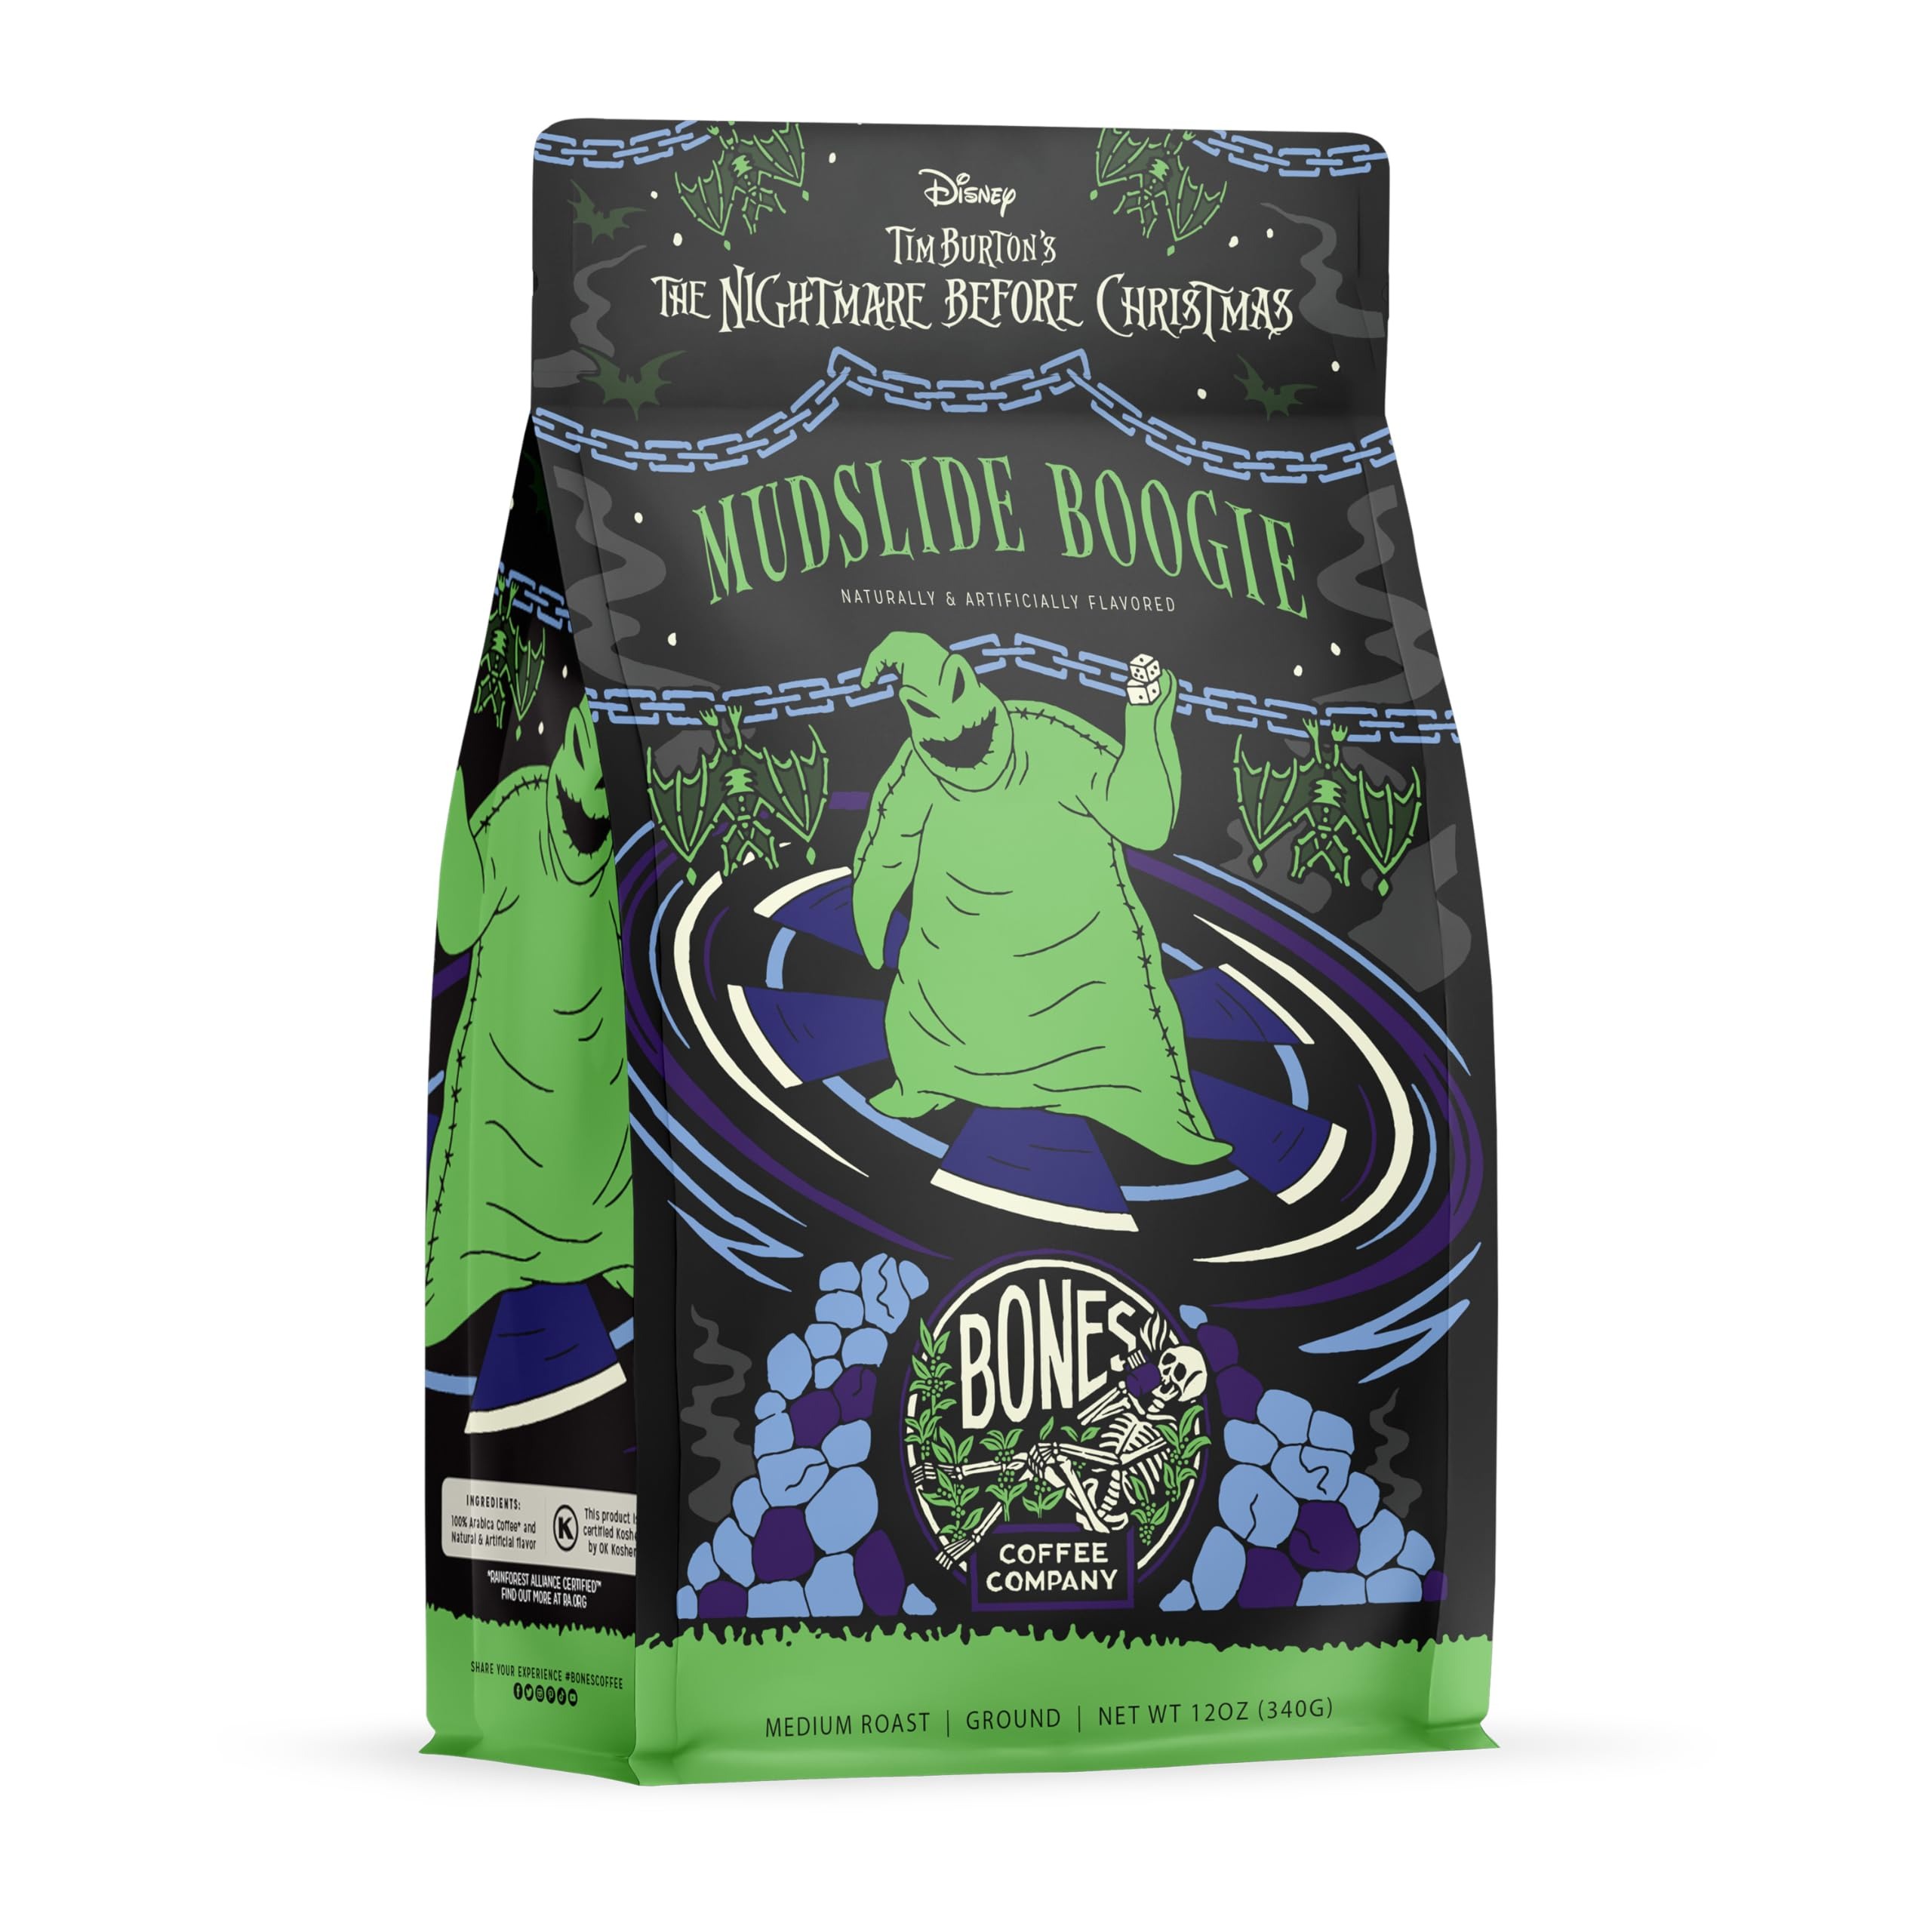
Item Name: Bones Coffee Company The Nightmare Before Christmas Mudslide Boogie Flavored Coffee Beans, Medium Roast Ground Coffee Low Acid, Chocolate Mudslide Flavor (12 oz)
Bullet Point 1: Sliding through your tastebuds; Notes of chocolate combined with the decadent flavor trifecta of coffee liqueur, vodka and Irish cream will have you hearing music in the air.
Bullet Point 2: Artisan roasted coffee beans; Carefully selected coffee beans roasted in small batches so you get fresh coffee; Each bag is packaged in resealable bags to maintain freshness
Bullet Point 3: Whole bean coffee and ground coffee; Our ground coffee is suited for use in auto drip machines; Grind the whole beans to the required coarseness for french press, pour over or cold brew methods
Bullet Point 4: Vegan and keto friendly; Enjoy our flavored coffee without feeling guilty; Our gourmet coffee is keto and vegan friendly with no dairy, no sugar or carbs
Bullet Point 5: Fresh arabica beans; Our Brazilian coffee beans are ethically sourced and each batch is roasted fresh; Our medium roast arabica coffee gives you a smooth flavor with low acidity, sweet aroma and unique taste
Product Description: Bones Coffee Company stands out as an enticing alternative to what usually lines the shelves at the local grocery store. As small batch roasters, we bring imaginative flavors and colorful artwork to our customers. Bones Coffee provides seriously fresh, delicious coffee right to your doorstep. Our loyal customers have fueled our success and ignited our passion to keep bringing delectable flavors and unique experiences in every cup.
Value: 12.0
Unit: Ounce

Price: 19.99